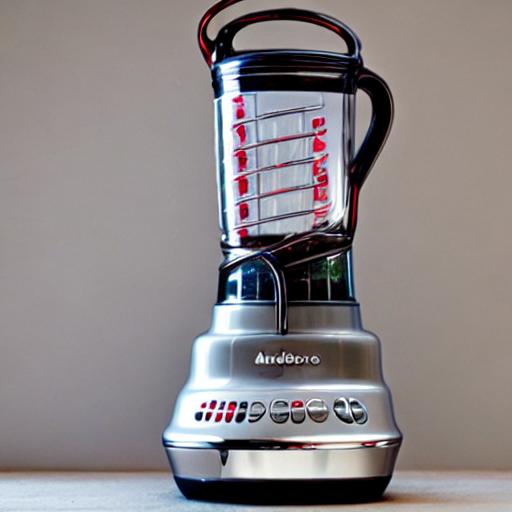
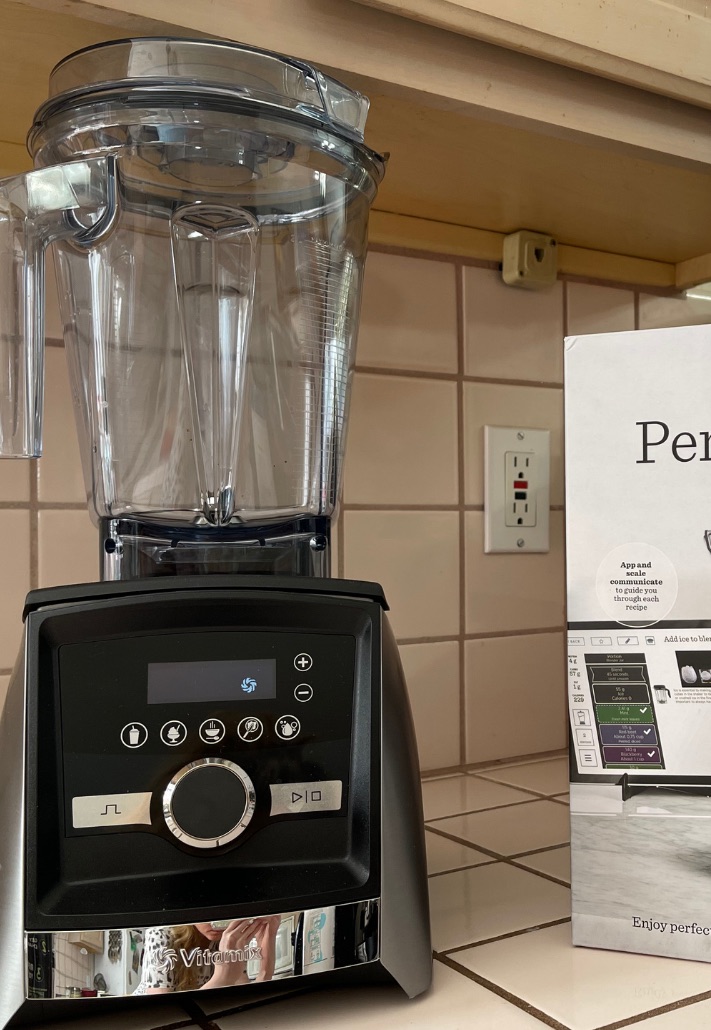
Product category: items_blender
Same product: no